Romani people in Slovakia

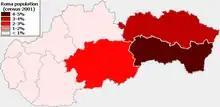
The Roma minority in Slovakia (census 2001)

The first record of sightings of small groups of Romani within the area of present-day Slovakia are from 1322 AD, when the region was part of the Kingdom of Hungary. Major waves of Romani nomads were recorded from 1417 onwards. In 1423 they received a decree from the Hungarian king Sigismund of Luxemburg at Szepes Castle, granting them Europe-wide right of passage and the right to settle. They proved to be useful metal workers for the royal armies fighting the Turks.